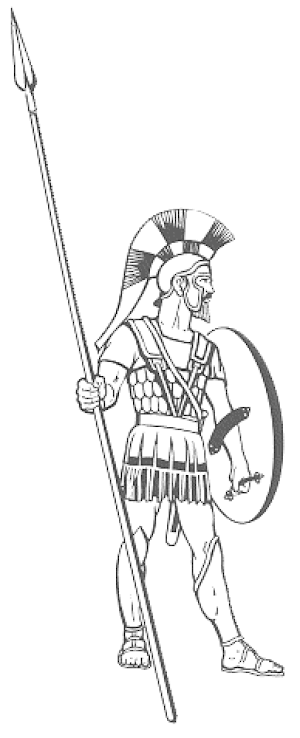
Dessin d'un hoplite de la Grèce antique du Ve siècle avant J.-C. avec son équipement militaire. Dessin publié dans l'ouvrage d'Elmer May, Gerald Stadler, John Votlaw et Thomas Griess (éd.), Ancient and Medieval Warfare
Les guerres médiques opposent les Grecs aux Perses de l'Empire achéménide au début du Vᵉ siècle av. J.-C. Elles sont déclenchées par la révolte des cités grecques asiatiques contre la domination perse, l'intervention d'Athènes en leur faveur entraînant des représailles. Les deux expéditions militaires des souverains achéménides Darius Iᵉʳ et Xerxès Iᵉʳ constituent les principaux épisodes militaires de ce conflit ; elles se concluent par la victoire spectaculaire des cités grecques européennes conduites par Athènes et Sparte.